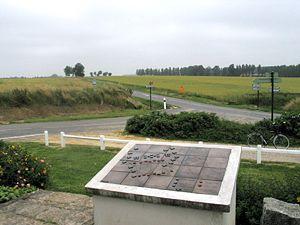
La bataille d'Azincourt se déroule le 25 octobre 1415 pendant la guerre de Cent Ans.